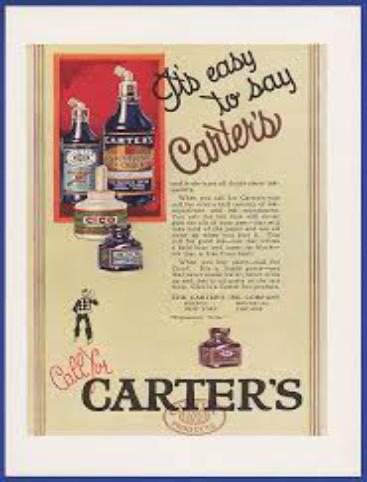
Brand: Carter's Ink
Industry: Necessities